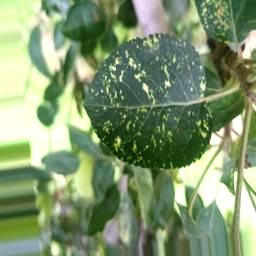
Label: Apple_Mosaic